Béla III of Hungary

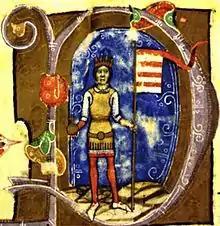
Bela III from the "Illuminated Chronicle"

Béla III (114823 April 1196) was King of Hungary and Croatia between 1172 and 1196. He was the second son of King Géza II and Géza's wife, Euphrosyne of Kiev. Around 1161, Géza granted Béla a duchy, which included Croatia, central Dalmatia and possibly Sirmium. In accordance with a peace treaty between his elder brother, Stephen III, who succeeded their father in 1162, and the Byzantine Emperor Manuel I Komnenos, Béla moved to Constantinople in 1163. He was renamed to Alexios, and the emperor granted him the newly created senior court title of "despotes". He was betrothed to the Emperor's daughter, Maria. Béla's patrimony caused armed conflicts between the Byzantine Empire and the Kingdom of Hungary between 1164 and 1167, because Stephen III attempted to hinder the Byzantines from taking control of Croatia, Dalmatia and Sirmium. Béla-Alexios, who was designated as Emperor Manuel's heir in 1165, took part in three Byzantine campaigns against Hungary. His betrothal to the emperor's daughter was dissolved after her brother, Alexios, was born in 1169. The emperor deprived Béla of his high title, granting him the inferior rank of "kaisar".